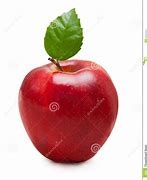
Label: apple